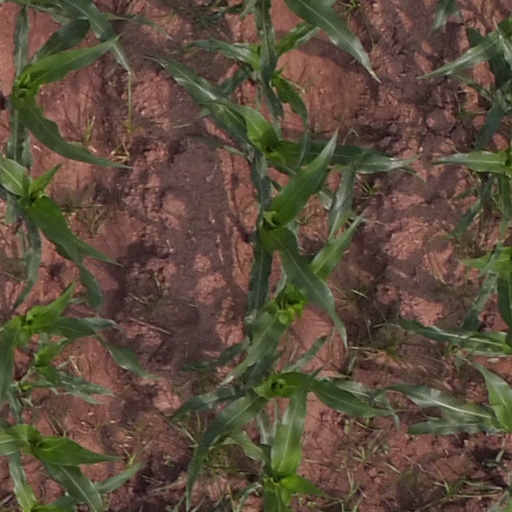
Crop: maize; corn